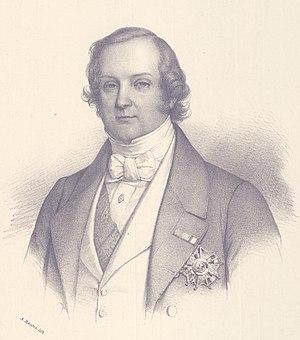
Tanneguy Duchâtel, né le 19 février 1803 et mort le 5 novembre 1867 à Paris, est un homme politique français, plusieurs fois ministre sous la Monarchie de Juillet, en particulier ministre de l'Intérieur de François Guizot de 1840 à 1848.